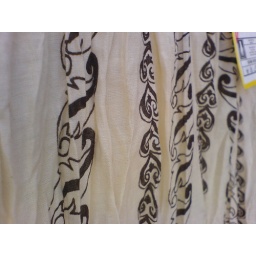
Taken on a trip around notting hill gate and portabello market - july 2006 london